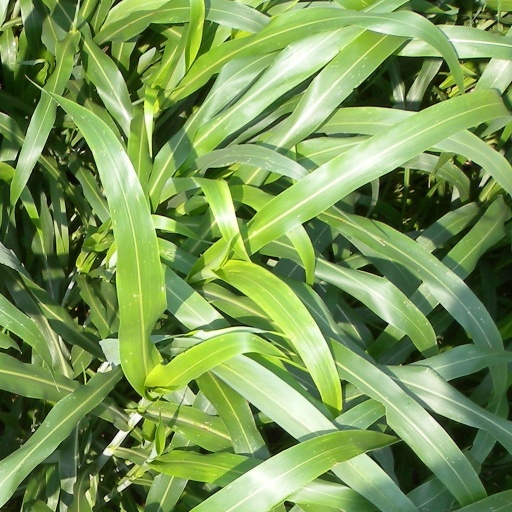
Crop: sorghum